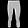
Label: Trouser